Marnie Stern

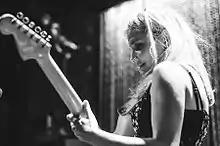
Stern performing in Philadelphia, May 9, 2014

Marnie Stern (born March 18, 1976) is an American musician, singer-songwriter, and guitarist. She has garnered acclaim for her technical skill and tapping style of guitar play. Stern was a member of The 8G Band from the show "Late Night with Seth Meyers".